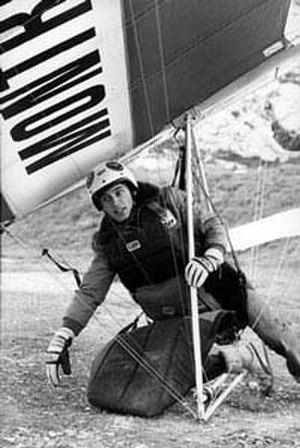
Bertrand Piccard
Bertrand Piccard, né le 1ᵉʳ mars 1958 à Lausanne, est un psychiatre et aéronaute suisse. Il a réussi, avec le pilote britannique Brian Jones, le premier tour du monde en ballon à bord du ballon Breitling Orbiter 3 et a co-développé et co-piloté l'avion solaire Solar Impulse, avec lequel il réalise un tour du monde de mars 2015 à juillet 2016.